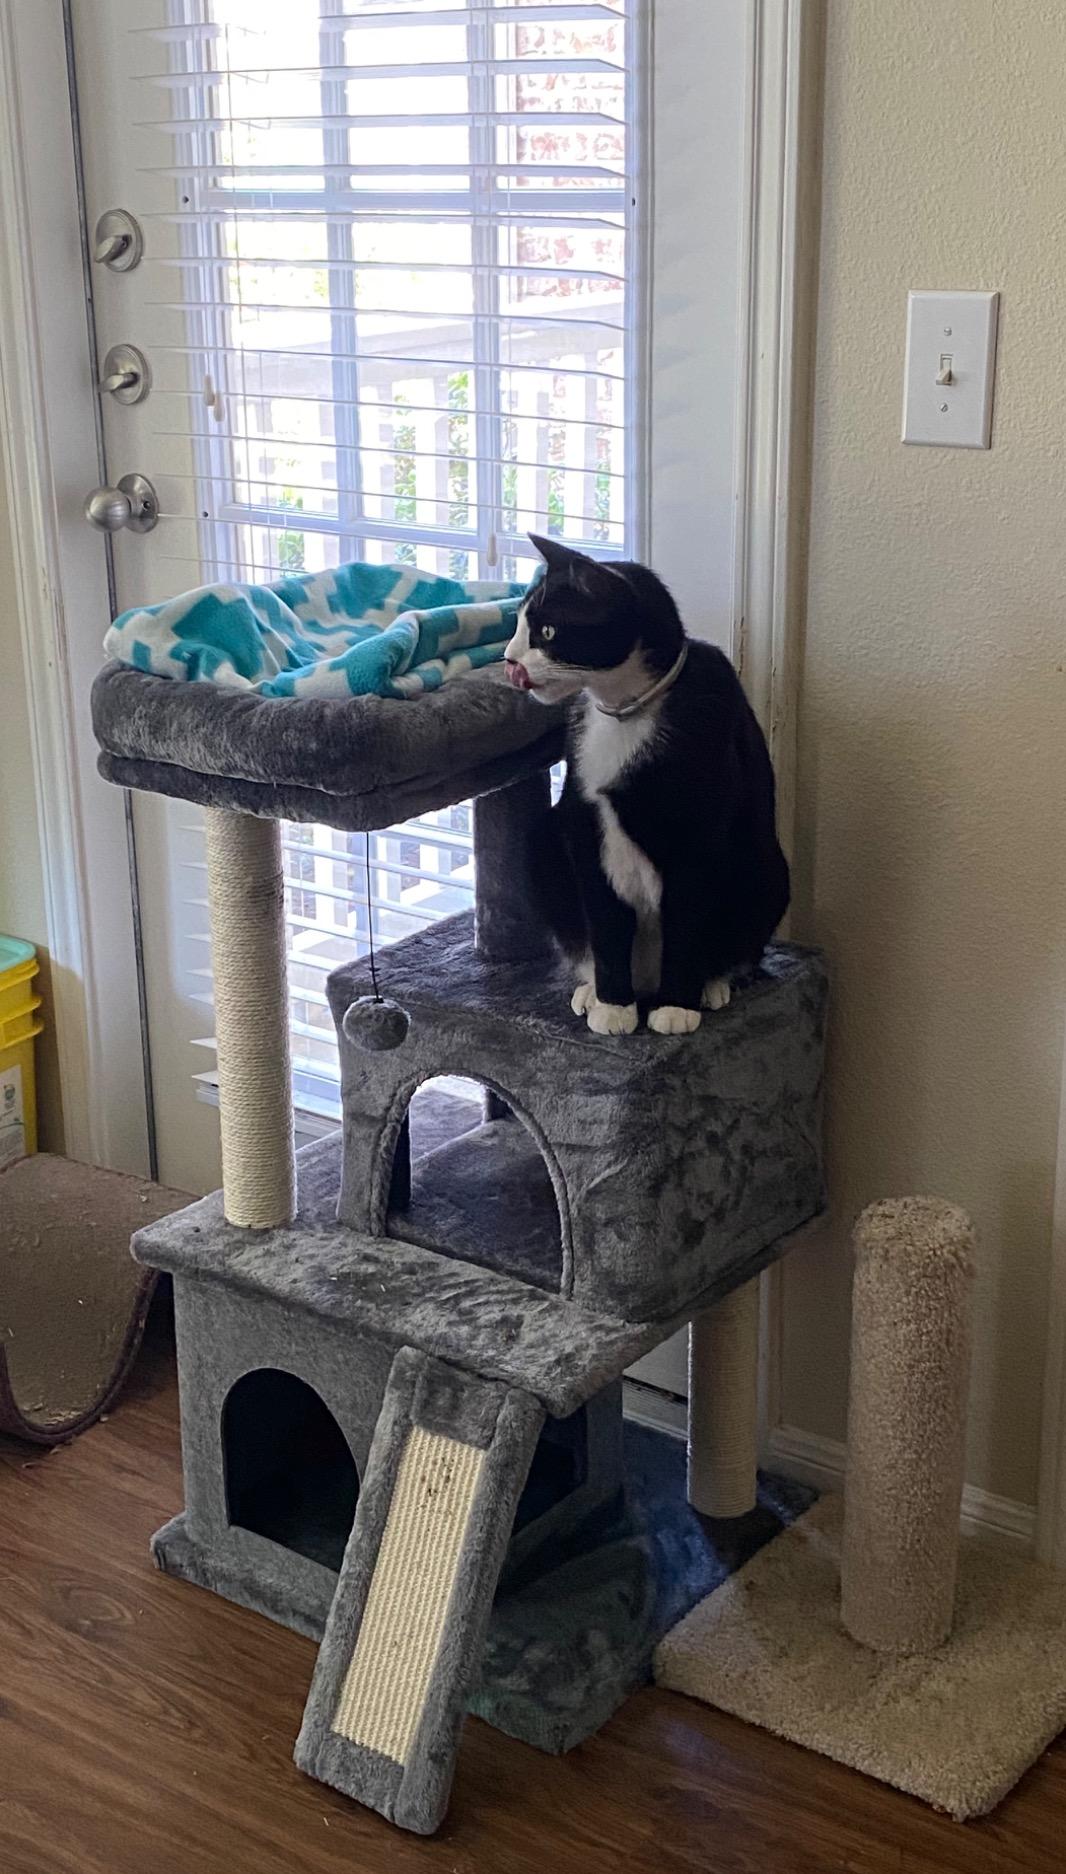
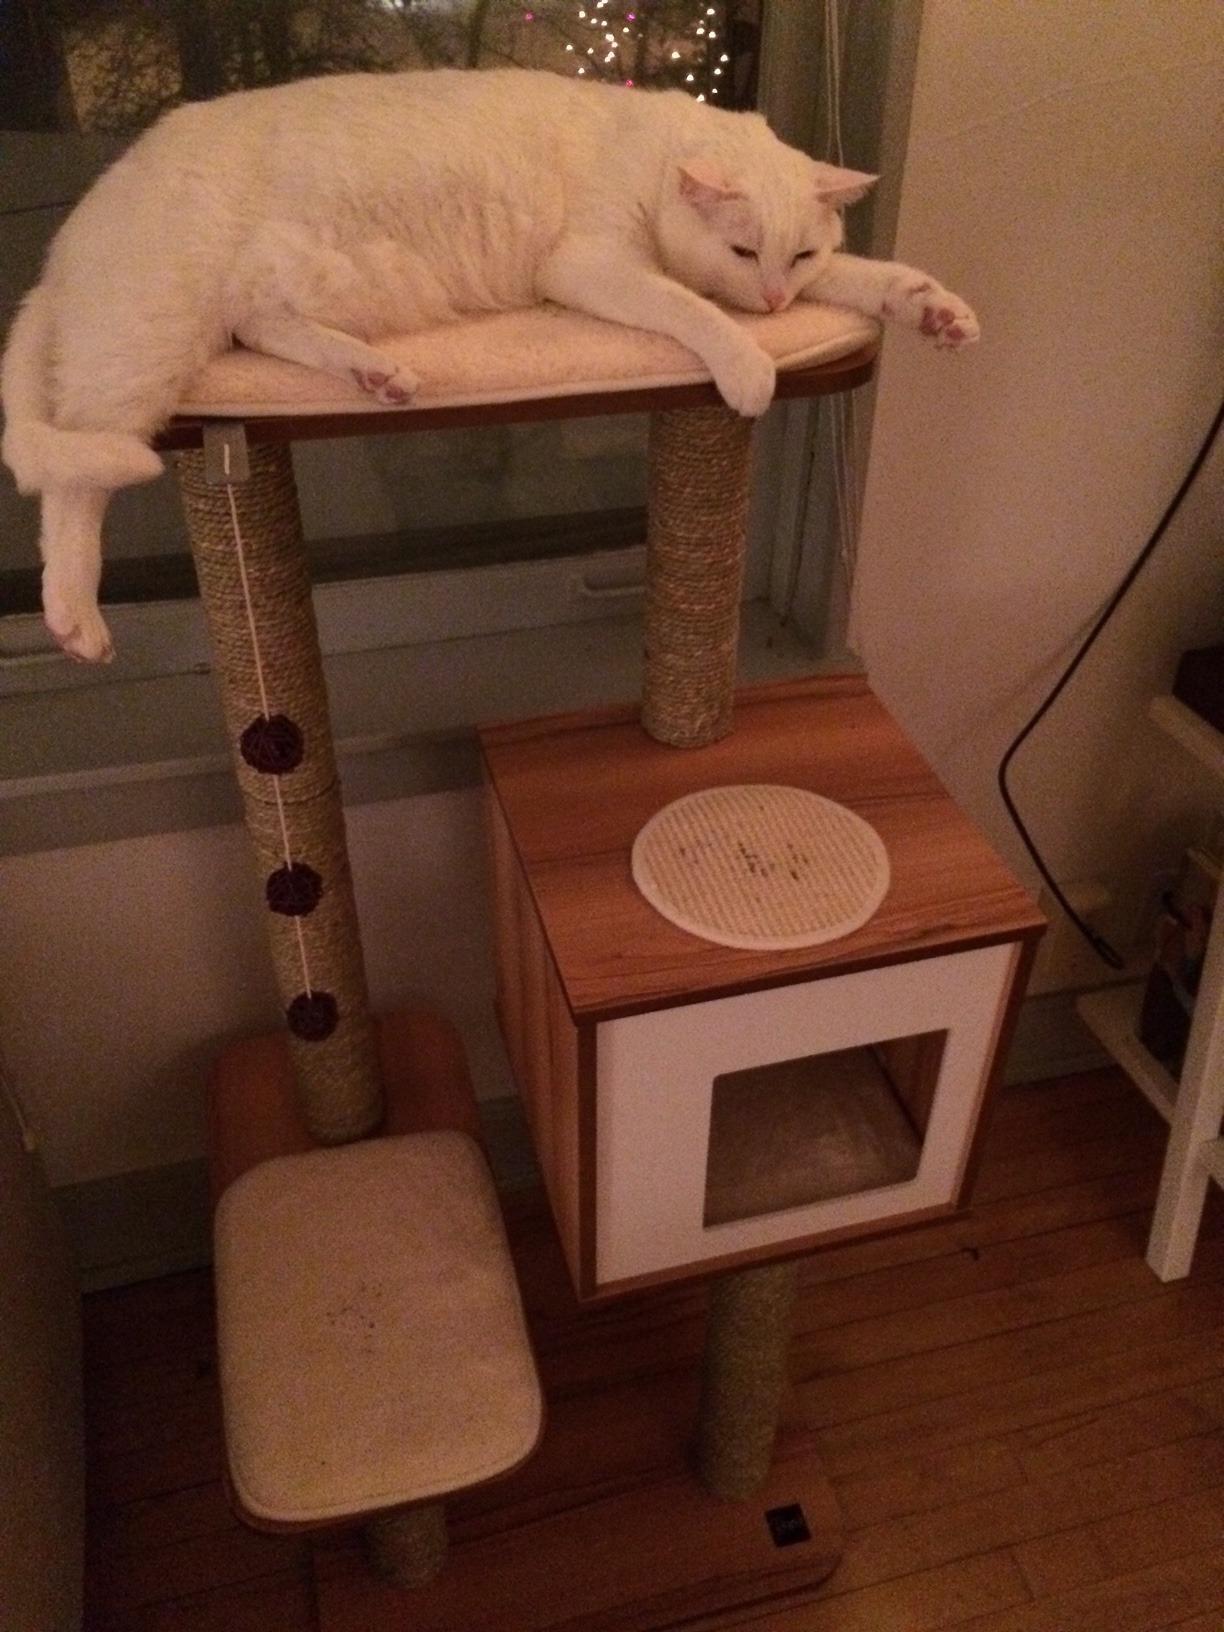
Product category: items_cat tree
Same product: no